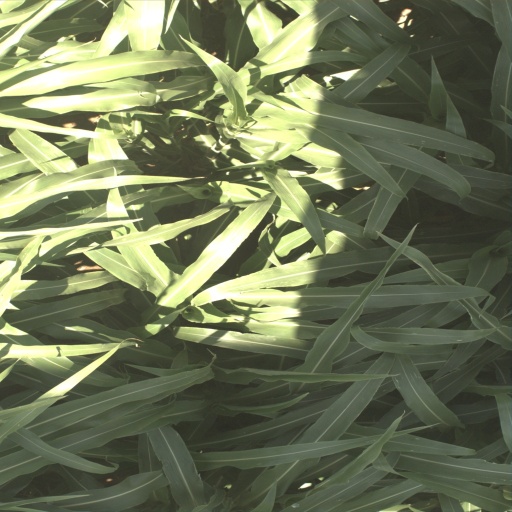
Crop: sorghum